Mark Winterbottom

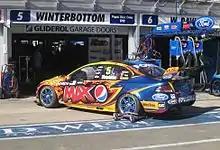
Winterbottom's Ford FG Falcon at the 2013 Clipsal 500 Adelaide

In 2013, Winterbottom won the Bathurst 1000 alongside ex-teammate Steven Richards on 13 October. However, due to a poor start to the championship, Winterbottom was only able to finish fourth in the championship, with three race wins. Teammate Will Davison finished narrowly ahead in third, aiding FPR's rise in the Teams' Championship to finish second for the first time.